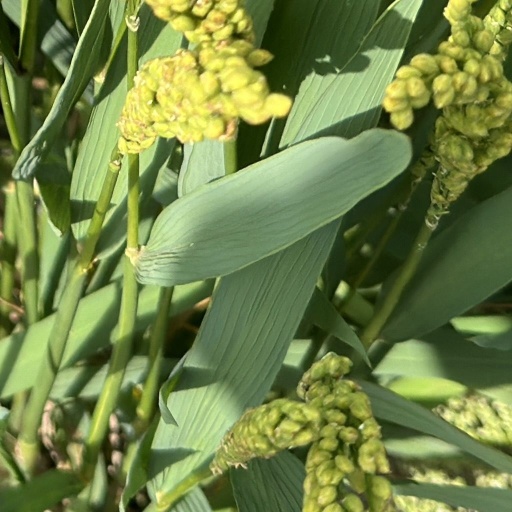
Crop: rice